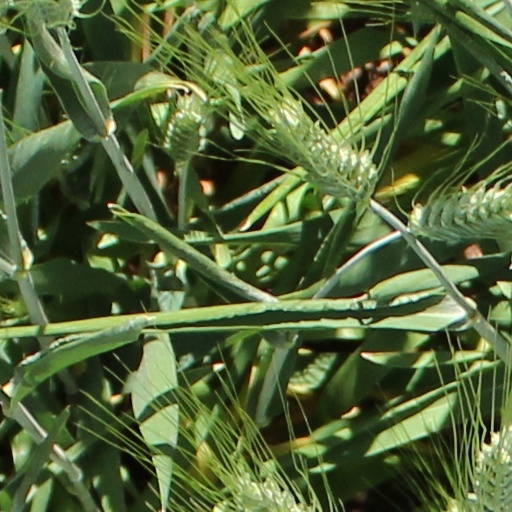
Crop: wheat